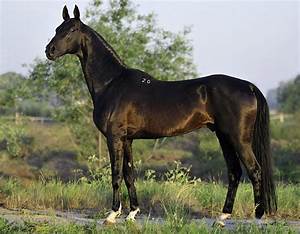
Label: horse